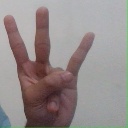
अक्षर: क्ष